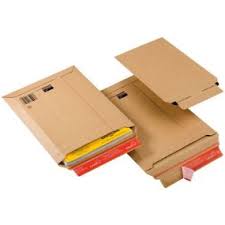
Waste category: cardboard